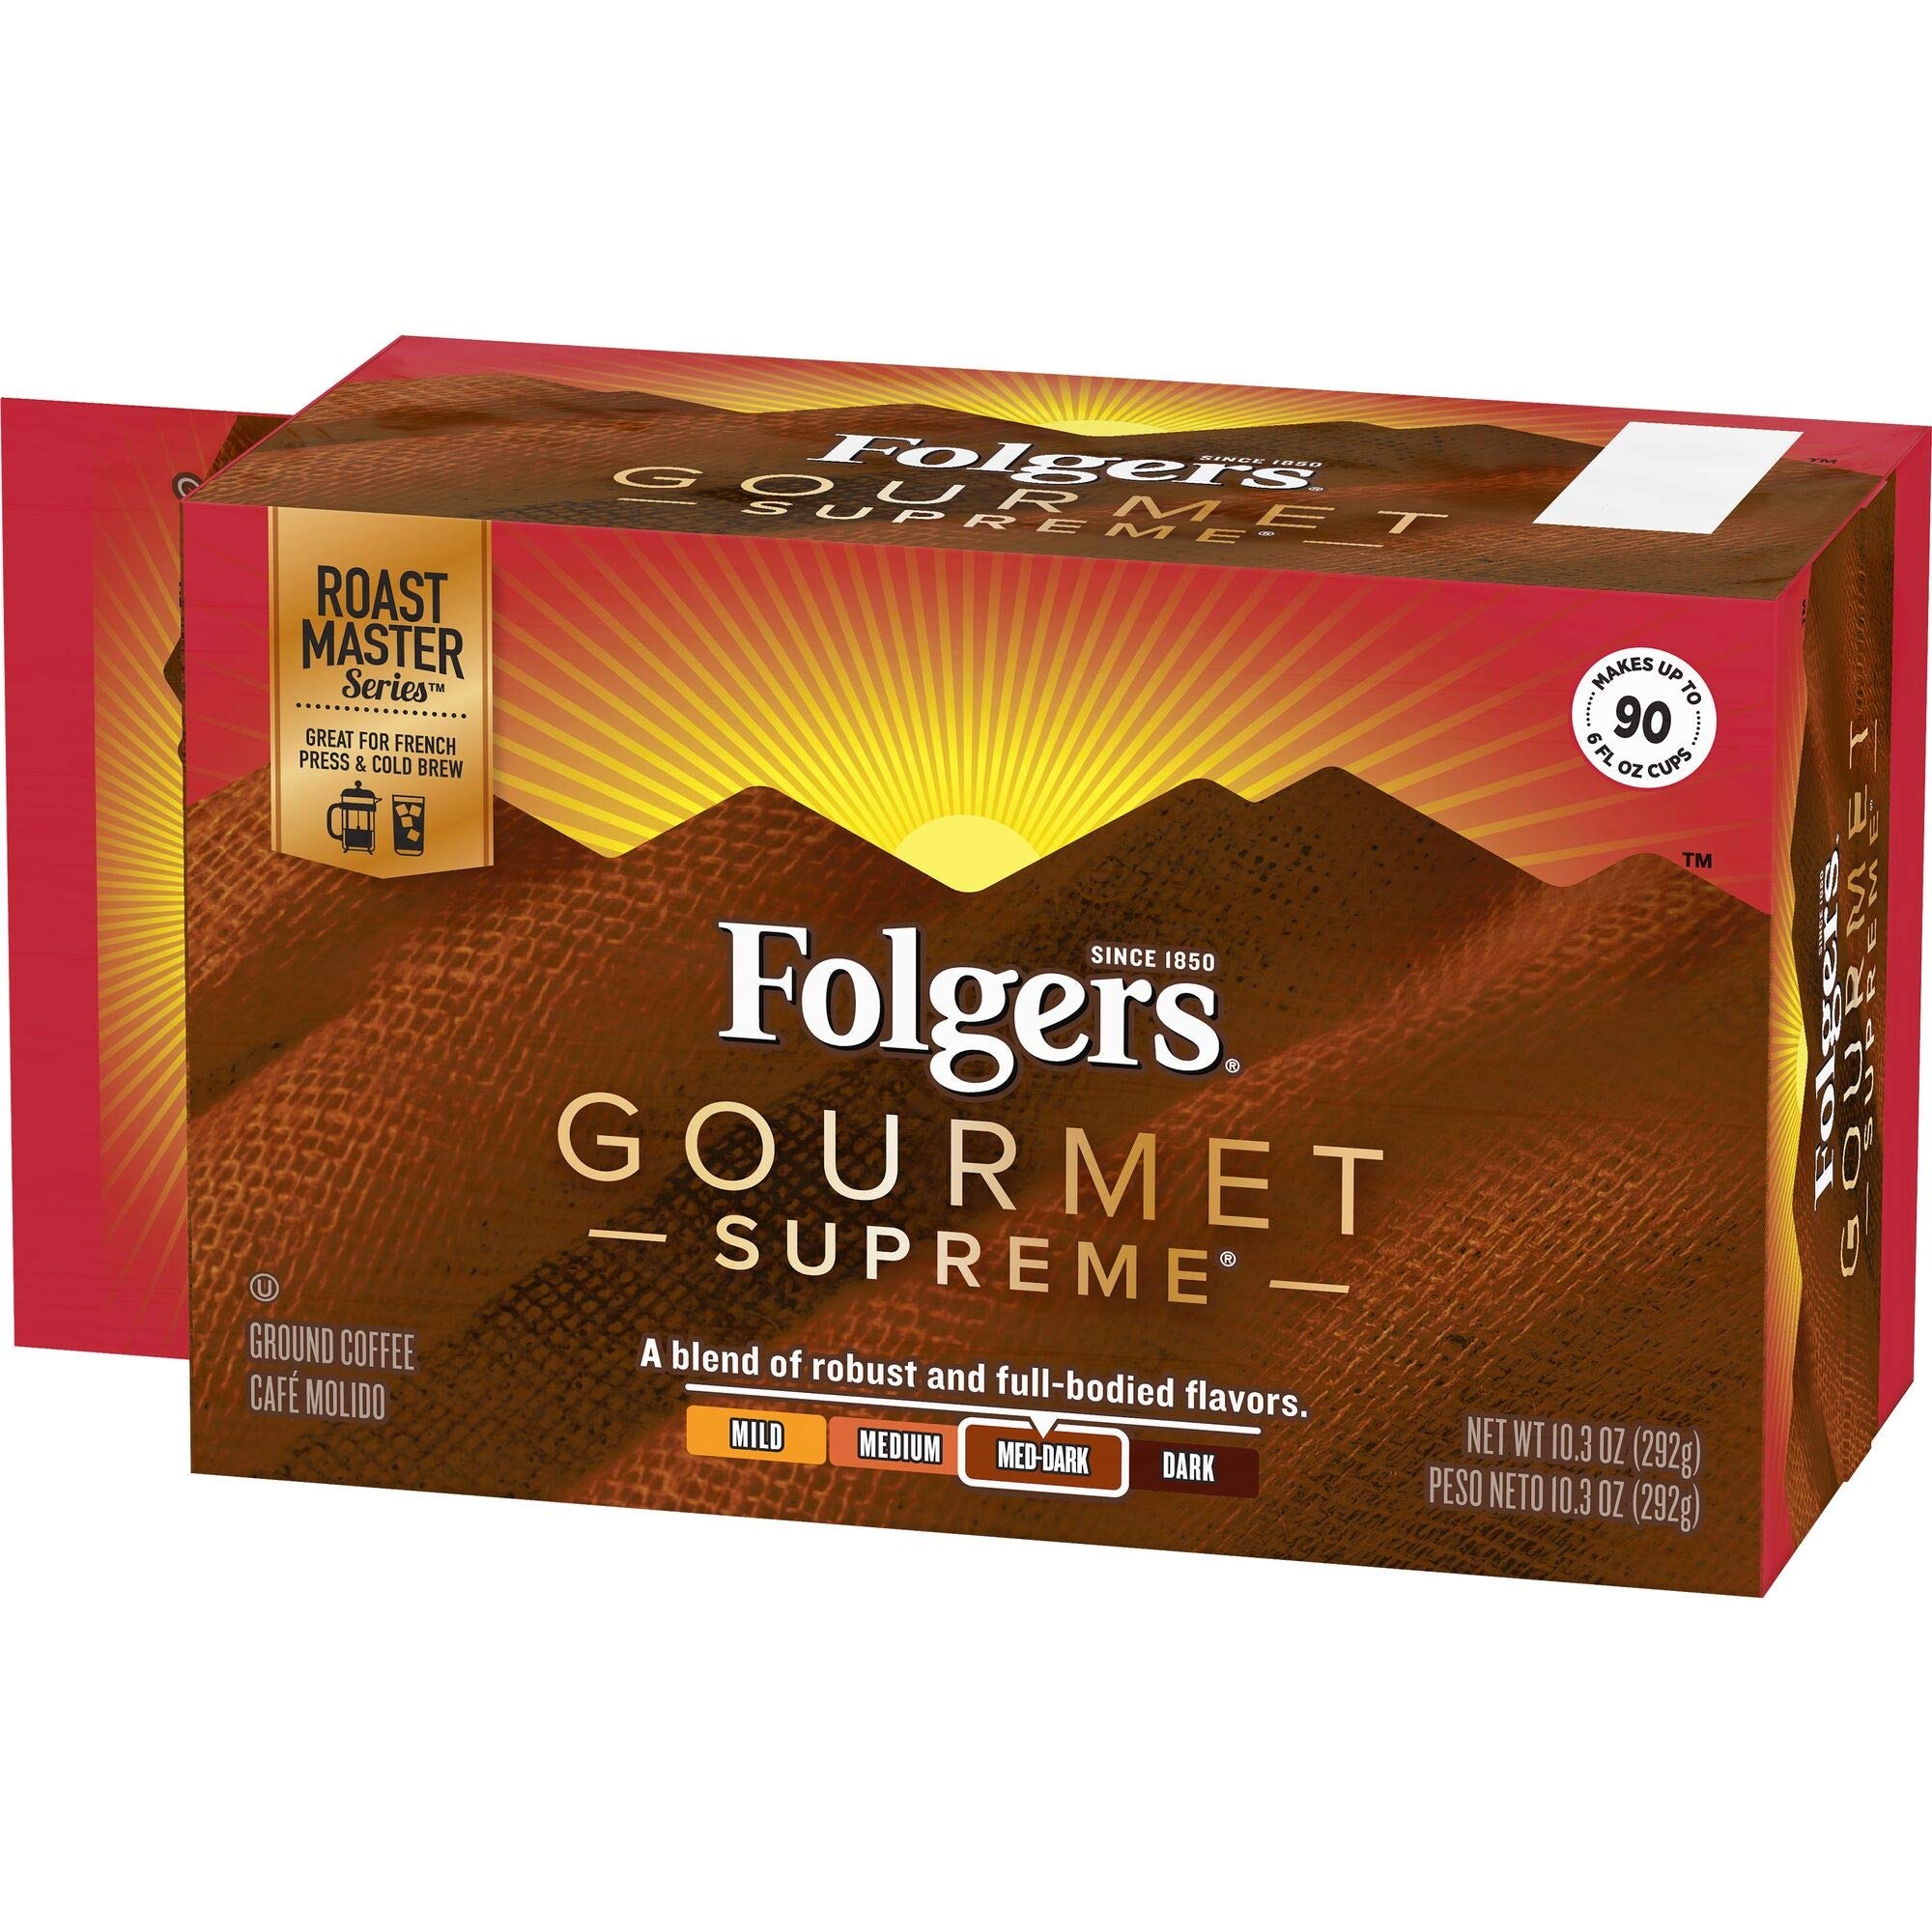
Item Name: Folgers Supreme Coffee Brick, 10.3 Ounce, Packaging May Vary
Bullet Point 1: Contains 1 - 10.3 Ounce Brick of Ground Coffee
Bullet Point 2: Re-categorized roast meter from Dark to Medium Dark based on valued consumer feedback
Bullet Point 3: Pre-ground for easy brewing
Bullet Point 4: Bold, medium dark roast coffee with a deep and full-bodied flavor
Bullet Point 5: 100% pure coffee. Roasted in New Orleans, Louisiana
Value: 10.3
Unit: Ounce

Price: 9.13